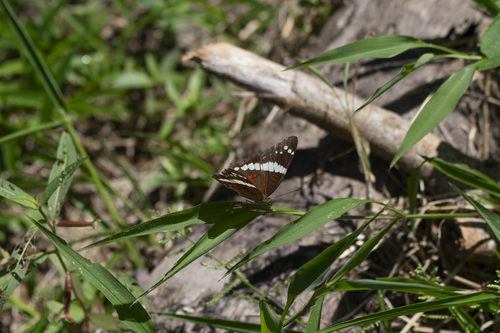
Scientific name: Anartia fatima
Common name: Banded peacock
Family: Nymphalidae
Order: Lepidoptera
Pollinator type: Primary pollinator
Habitat: Open areas and gardens
Geographic range: South America
Conservation status: Least Concern